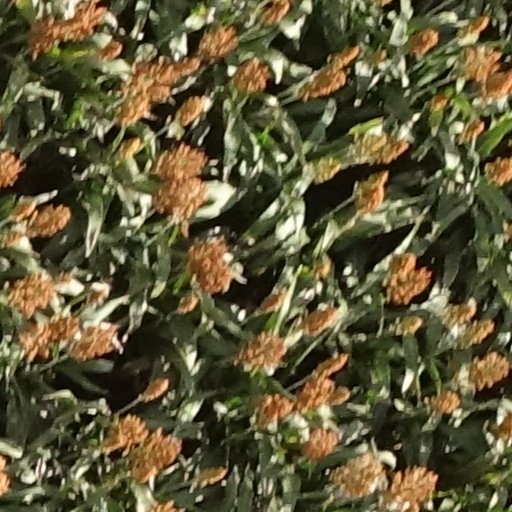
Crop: sorghum